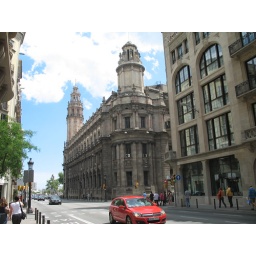
The old post office building near the water. El antiguo edificio de correos cercas del agua.